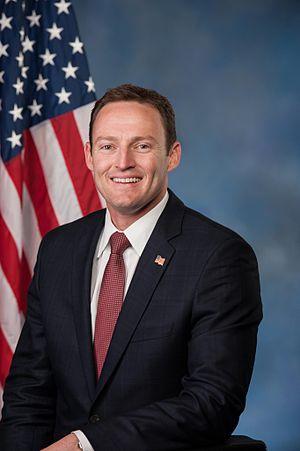
Patrick Erin Murphy, né le 30 mars 1983 à Miami, est un homme politique américain, représentant démocrate du 18ᵉ district de Floride au Congrès des États-Unis.